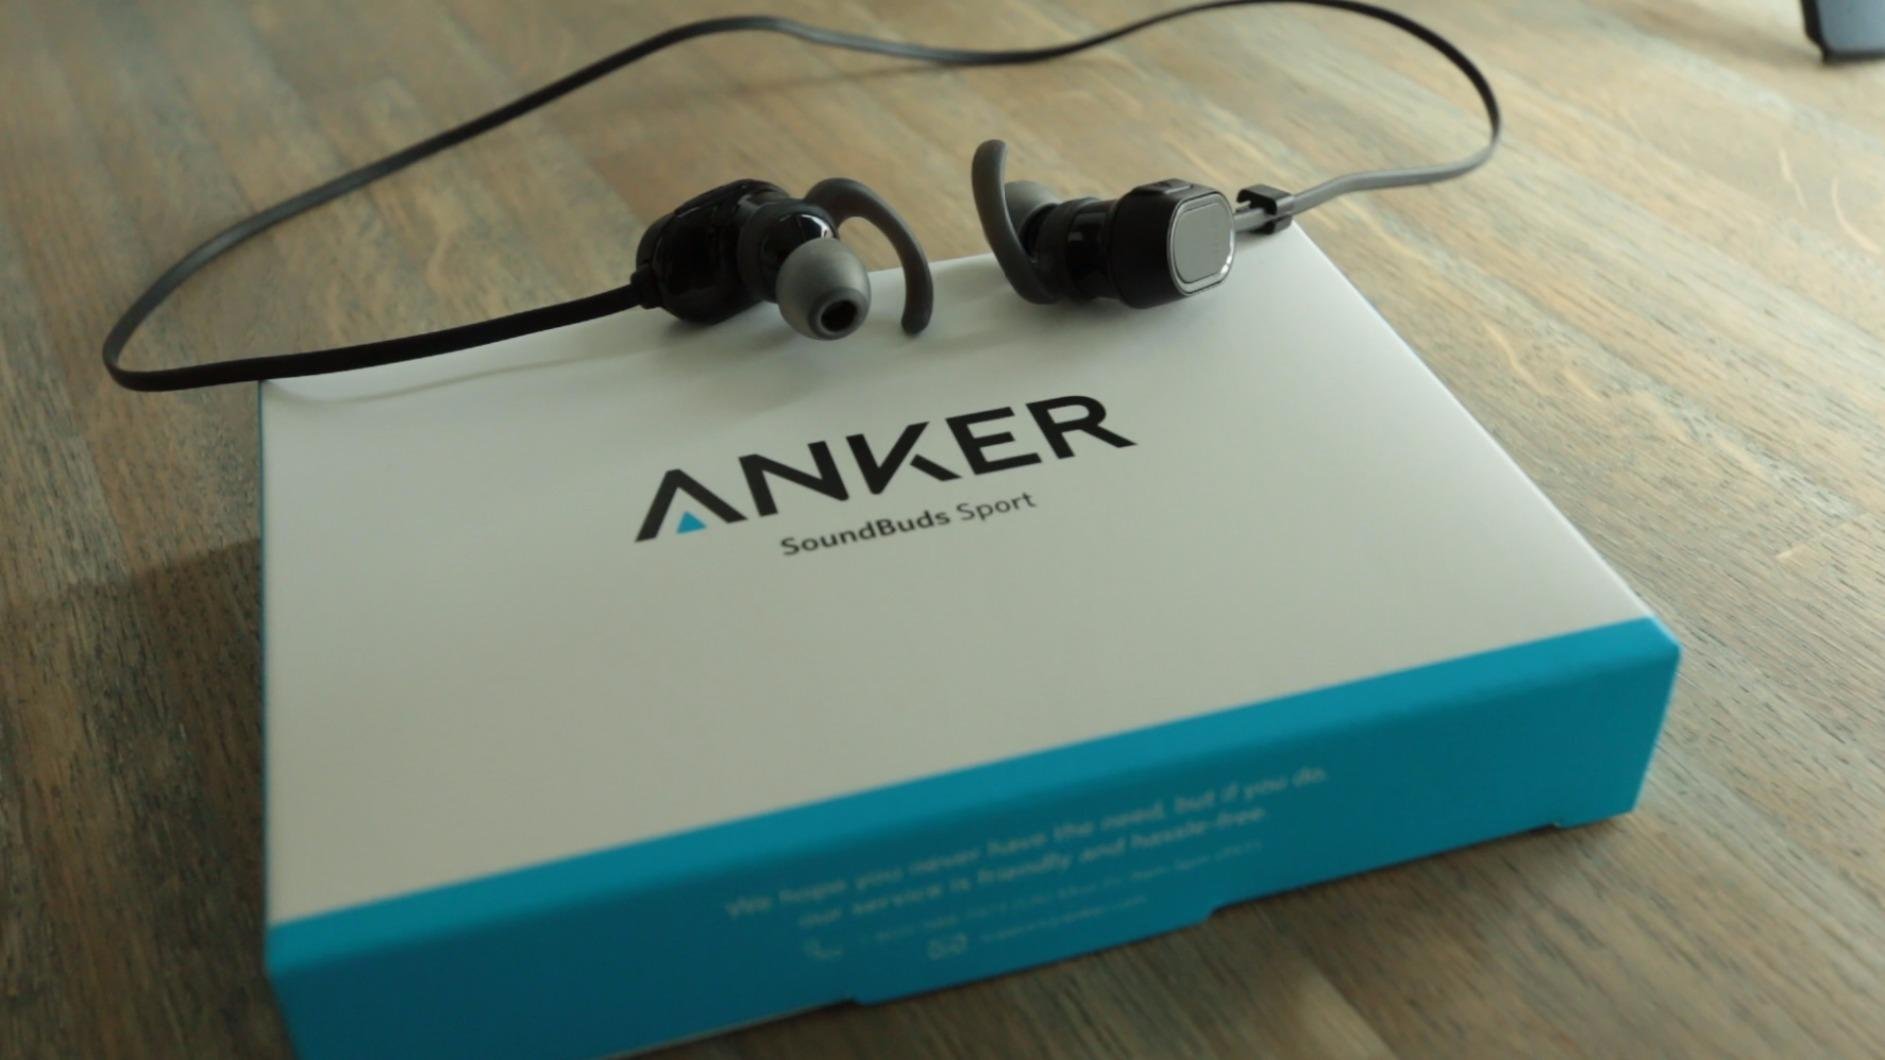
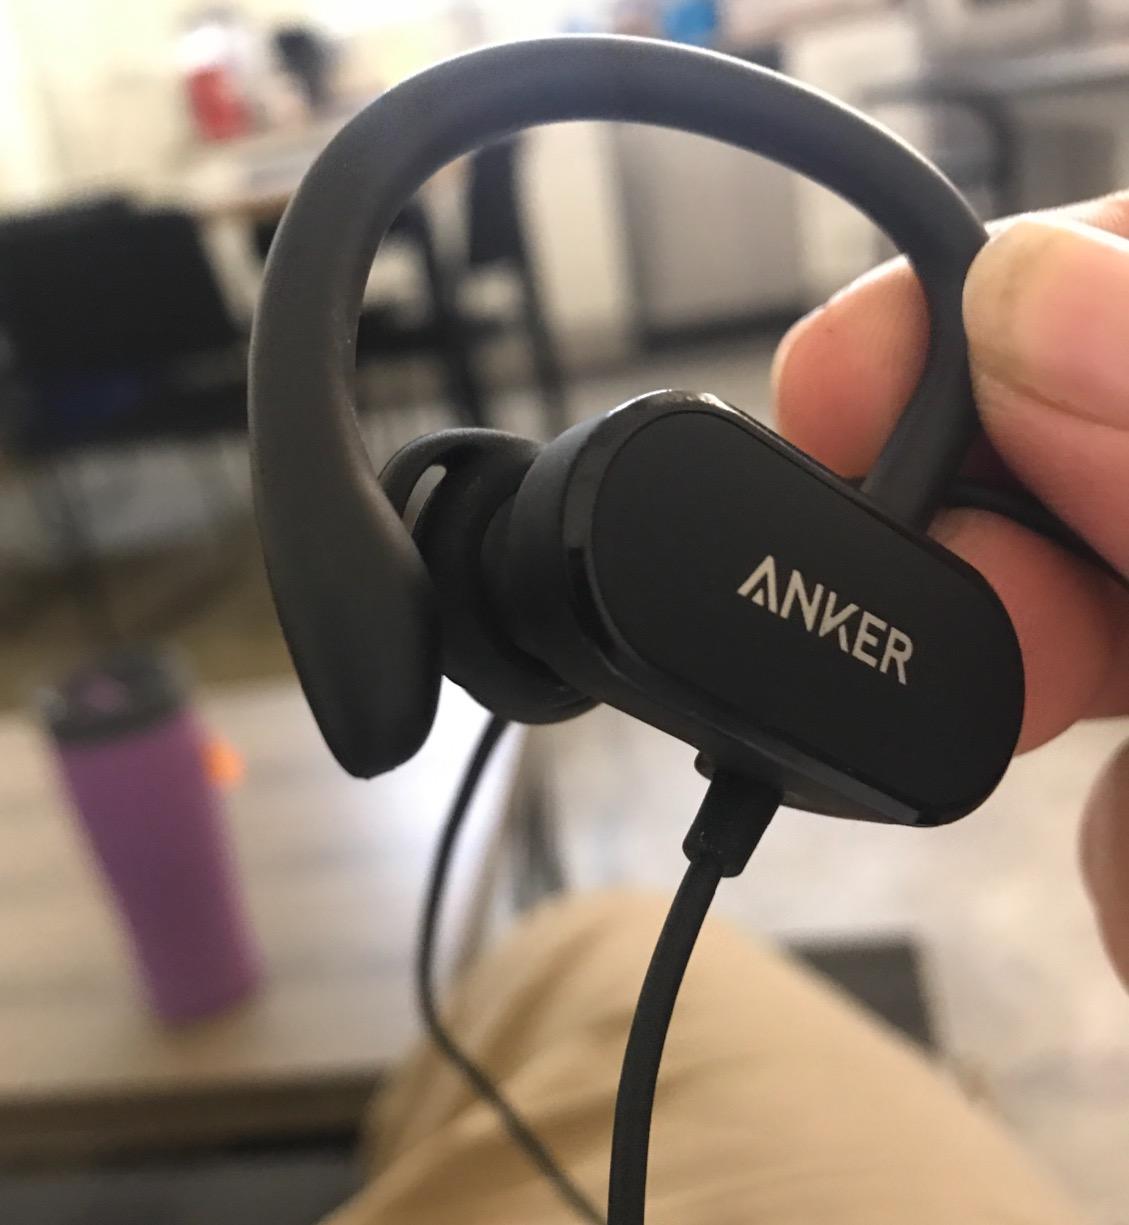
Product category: headphones
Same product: no